Geology of Germany

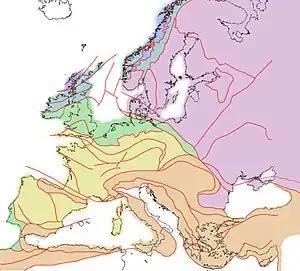
Map of tectonic provinces in Europe showing the Baltic Shield and East European Platform and European orogenic belts (Caledonian        ; Variscan  ; Alpine  ). Red lines represent geological sutures. Germany is located at the centre of the map.

Germany is located between the geologically very old (Precambrian) East European Craton (Baltica) to the north and north-east (that further north is exposed as the Baltic Shield), and the geologically young (Cenozoic) Alpine-Carpathian Orogen to the south. The corresponding crustal provinces of Germany are thus geologically "middle-aged" and were accreted onto the East European Craton during the Paleozoic through plate tectonic processes. These areas form the geological basement of Germany. The basement is the oldest of the four geological crustal levels ("German: ") that overlap in Central Europe, north of the Alps. The levels mainly reflect the age relationships of rocks and the great tectonic trends that the Earth's crust was subjected to in the course of its geological history: crustal extension and widespread, mostly marine, sedimentation alternating with crustal compression/orogeny and extensive erosion. The surface geology of Germany has evolved to its current configuration due to regional differences in the action and appearance of external and internal forces during the last 20 million years. Germany can be divided into three physiographic regions: the Central European Depression, the Central European Blocks and the Alps.